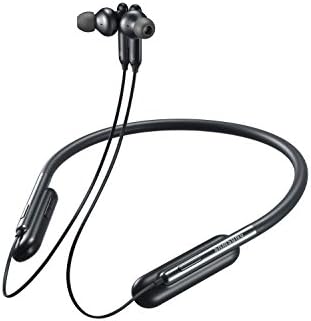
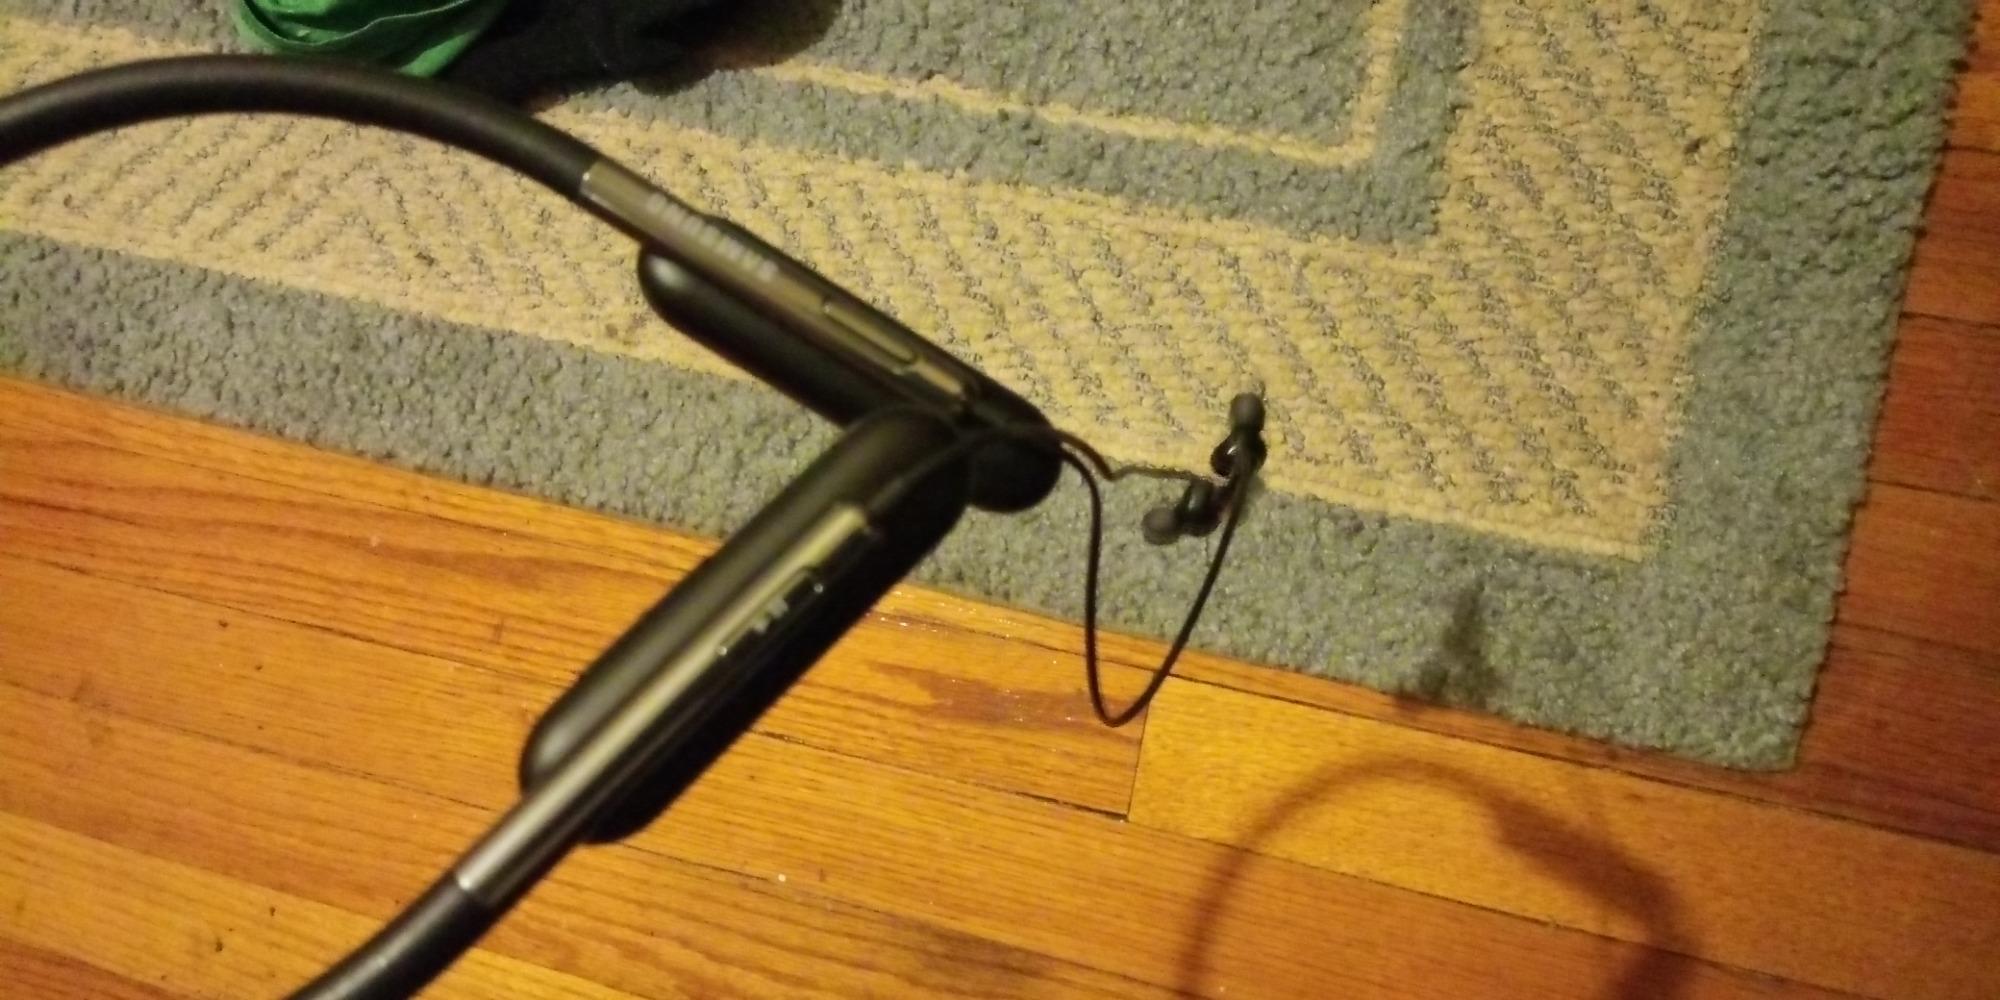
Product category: headphones
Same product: yes